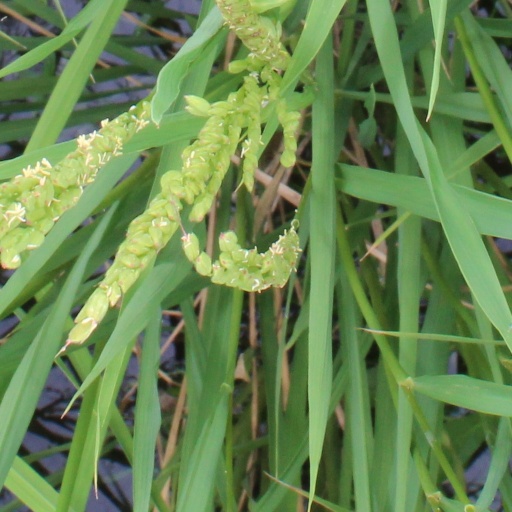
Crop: rice